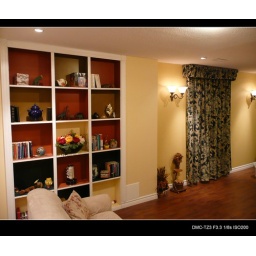
K3 build in book shelf